Allocasuarina muelleriana

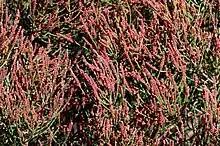
Male spikes of subsp. "muelleriana"

Allocasuarina muelleriana, commonly known as slaty sheoak, is a species of flowering plant in the family Casuarinaceae and is endemic to southern continental Australia. It is a dioecious, rarely a monoecious shrub that has branchlets up to long, the leaves reduced to scales in whorls of five to eight, the fruiting cones long containing winged seeds long.